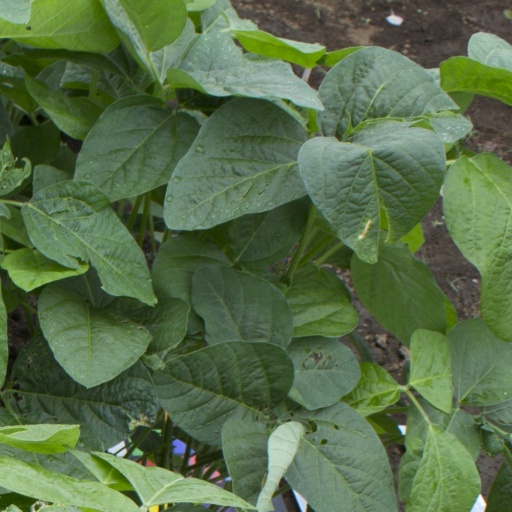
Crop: soybean